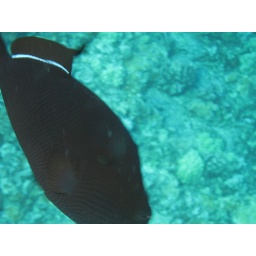
taken while snokeling off Maui. taken while snokeling off Maui. Some off a boat near Molikini and some off beach near 4 Seasons at Waileia. taken while snokeling off Maui. Some off a boat near Molikini and some off beach near 4 Seasons at Waileia.